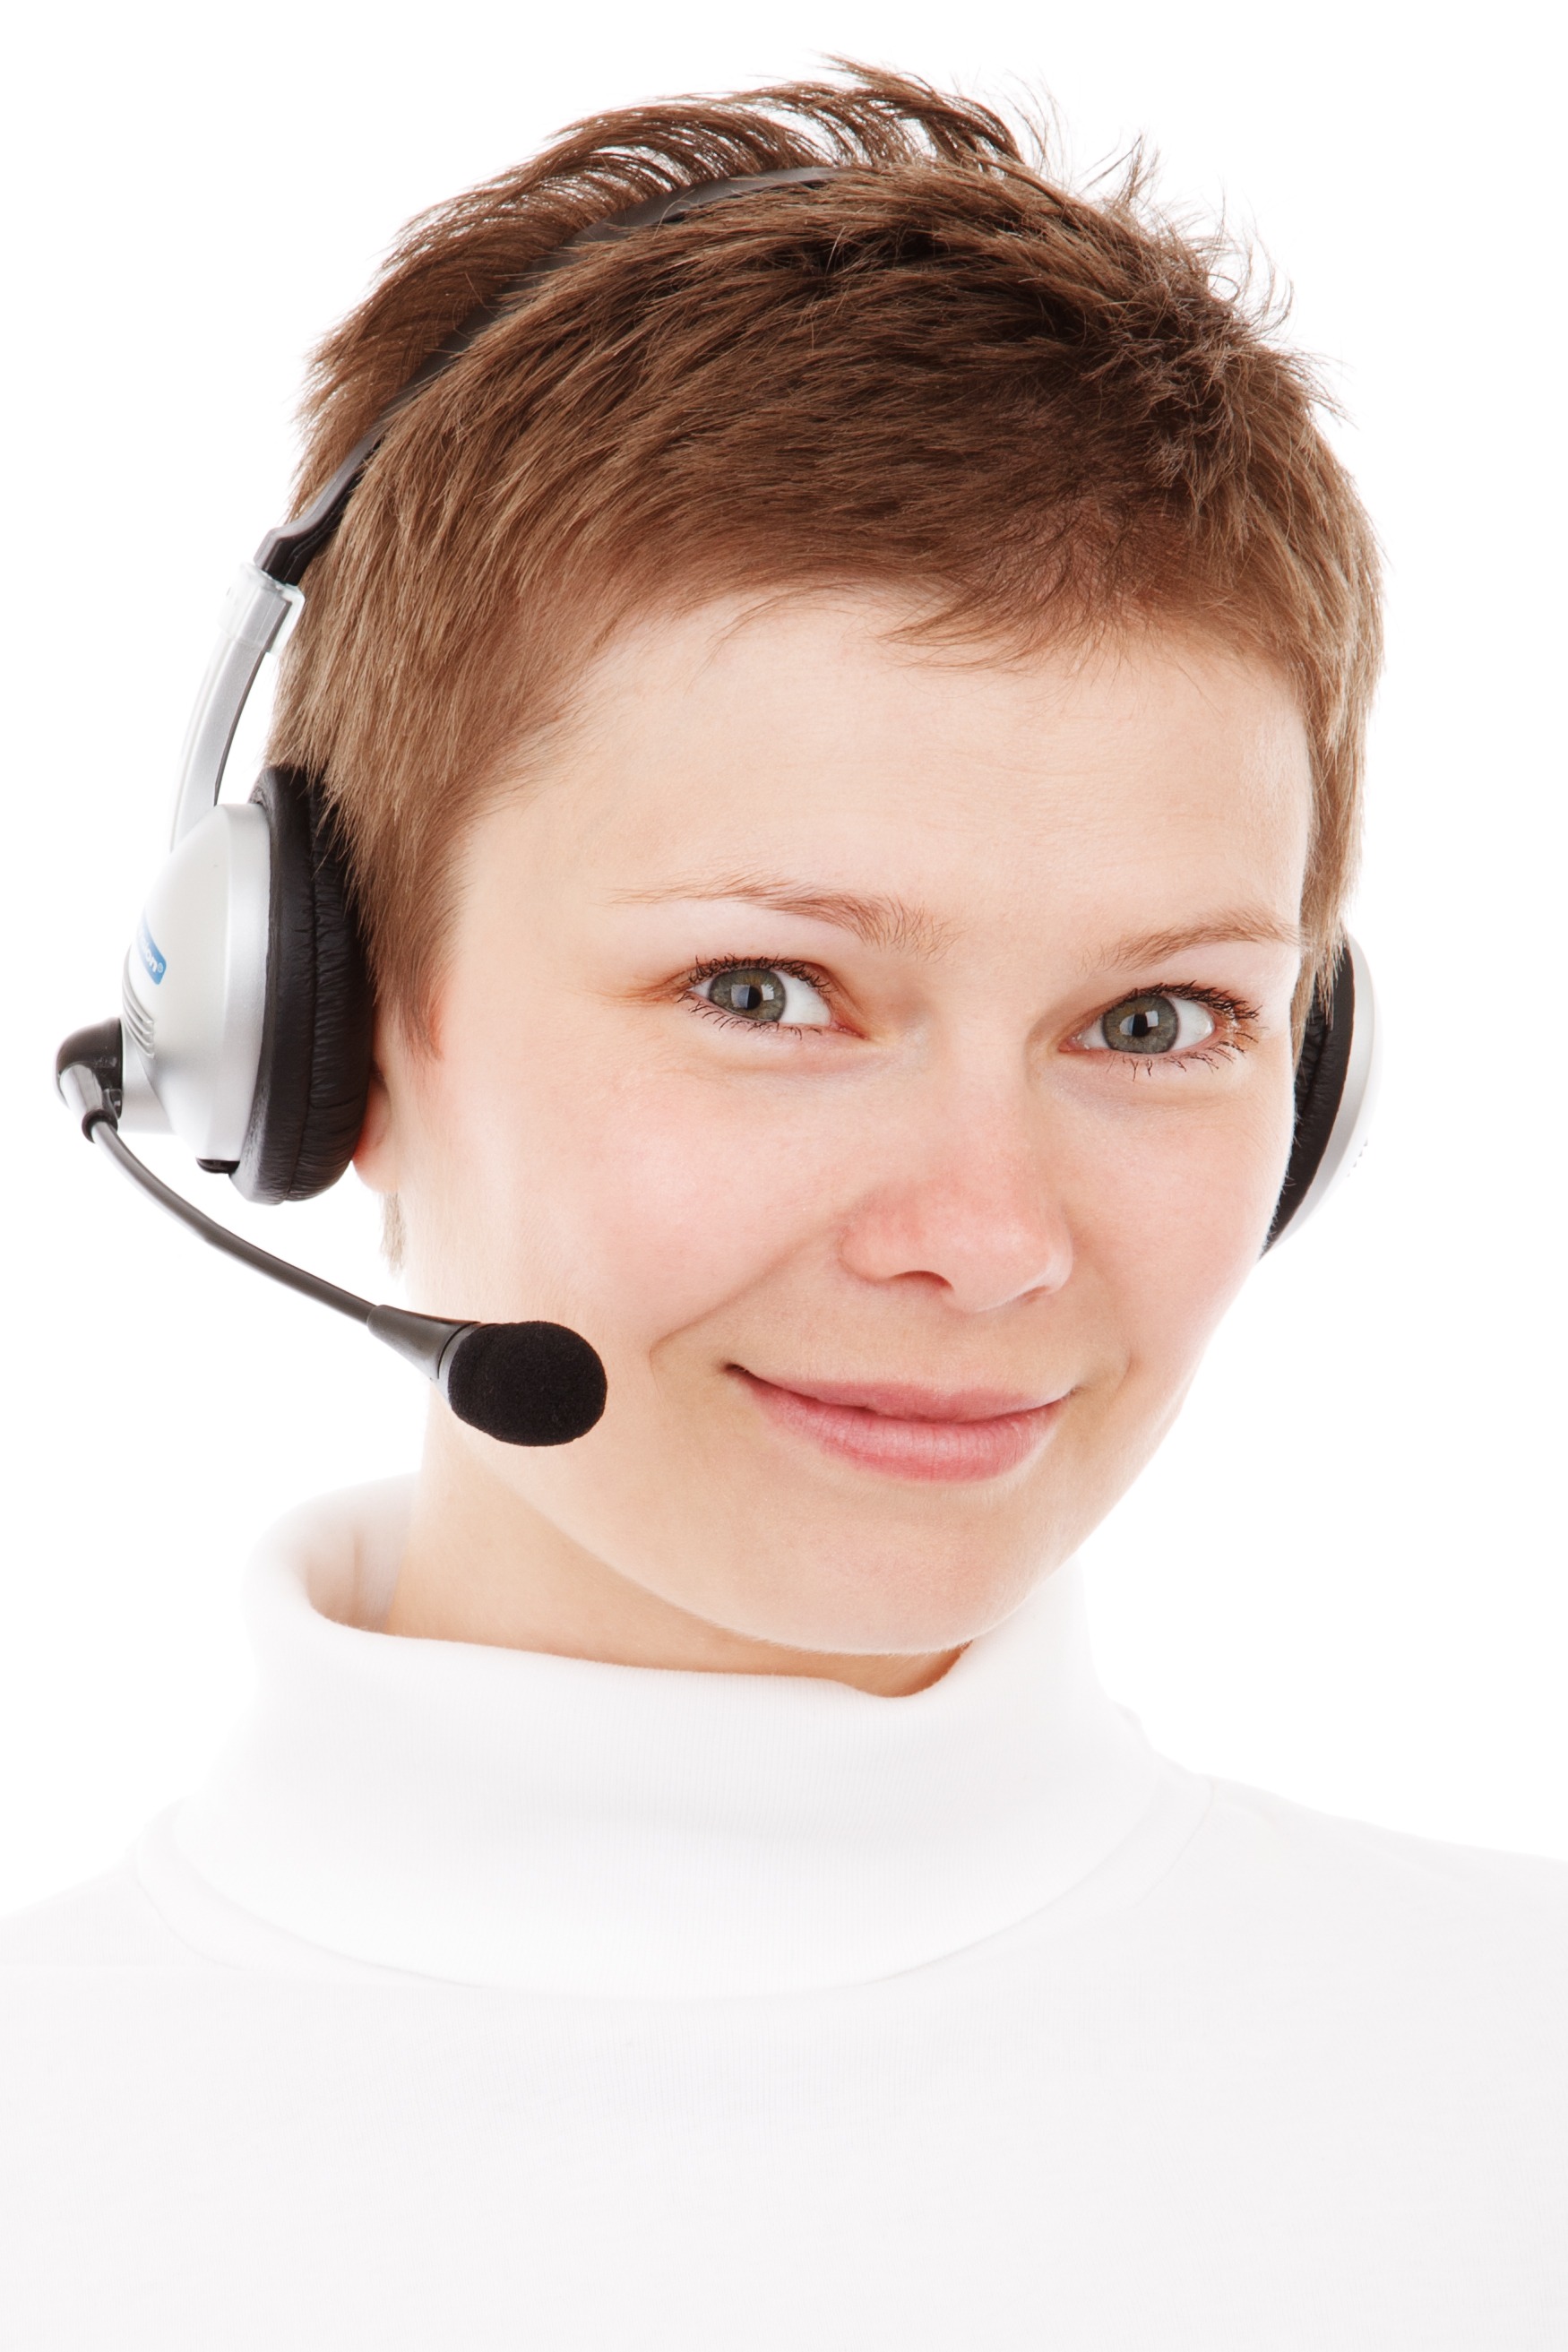
hand, person, people, girl, woman, hair, female, finger, phone, microphone, telephone, communication, business, ear, hairstyle, mouth, close up, human body, customer, help, face, nose, cheek, neck, eye, glasses, head, call, skin, center, organ, headset, service, operator, support, secretary, agent, jaw, sense, receptionist, chin